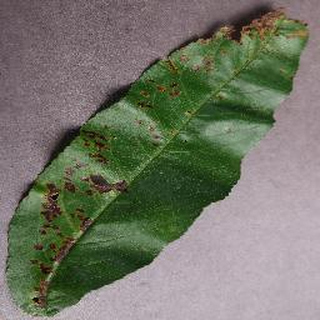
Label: peach_bacterial_spot